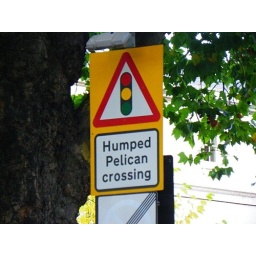
A sign that I spotted in Greenwich, which amused me.